Agame

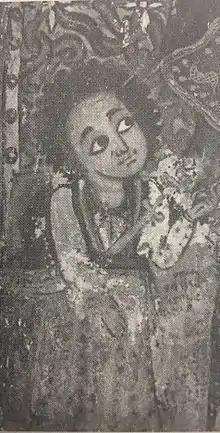
A portrait of "Dejazmatch" Sabagadis Woldu worshipping St. Mary, on the wall iconography at Gunda Gunde Church

Agame had a major role to play in the political ascendancy of Tigray in Christian Ethiopia during the greater part of the first quarter of the 19th century. One of the prominent warlords of northern Ethiopia, "Dejazmatch" Sabagadis Woldu, who ruled Tigray in the period 1822–31, had his power base in Agame. His demise at the Battle of Debre Abbay marked a decline in the political importance of Agame in the Tigrayan political arena.